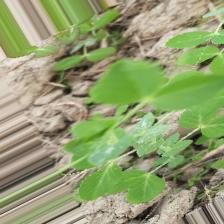
Label: Powdery Mildew